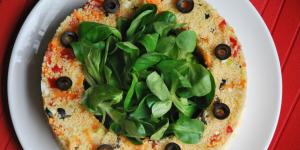
ensalada de cuscus